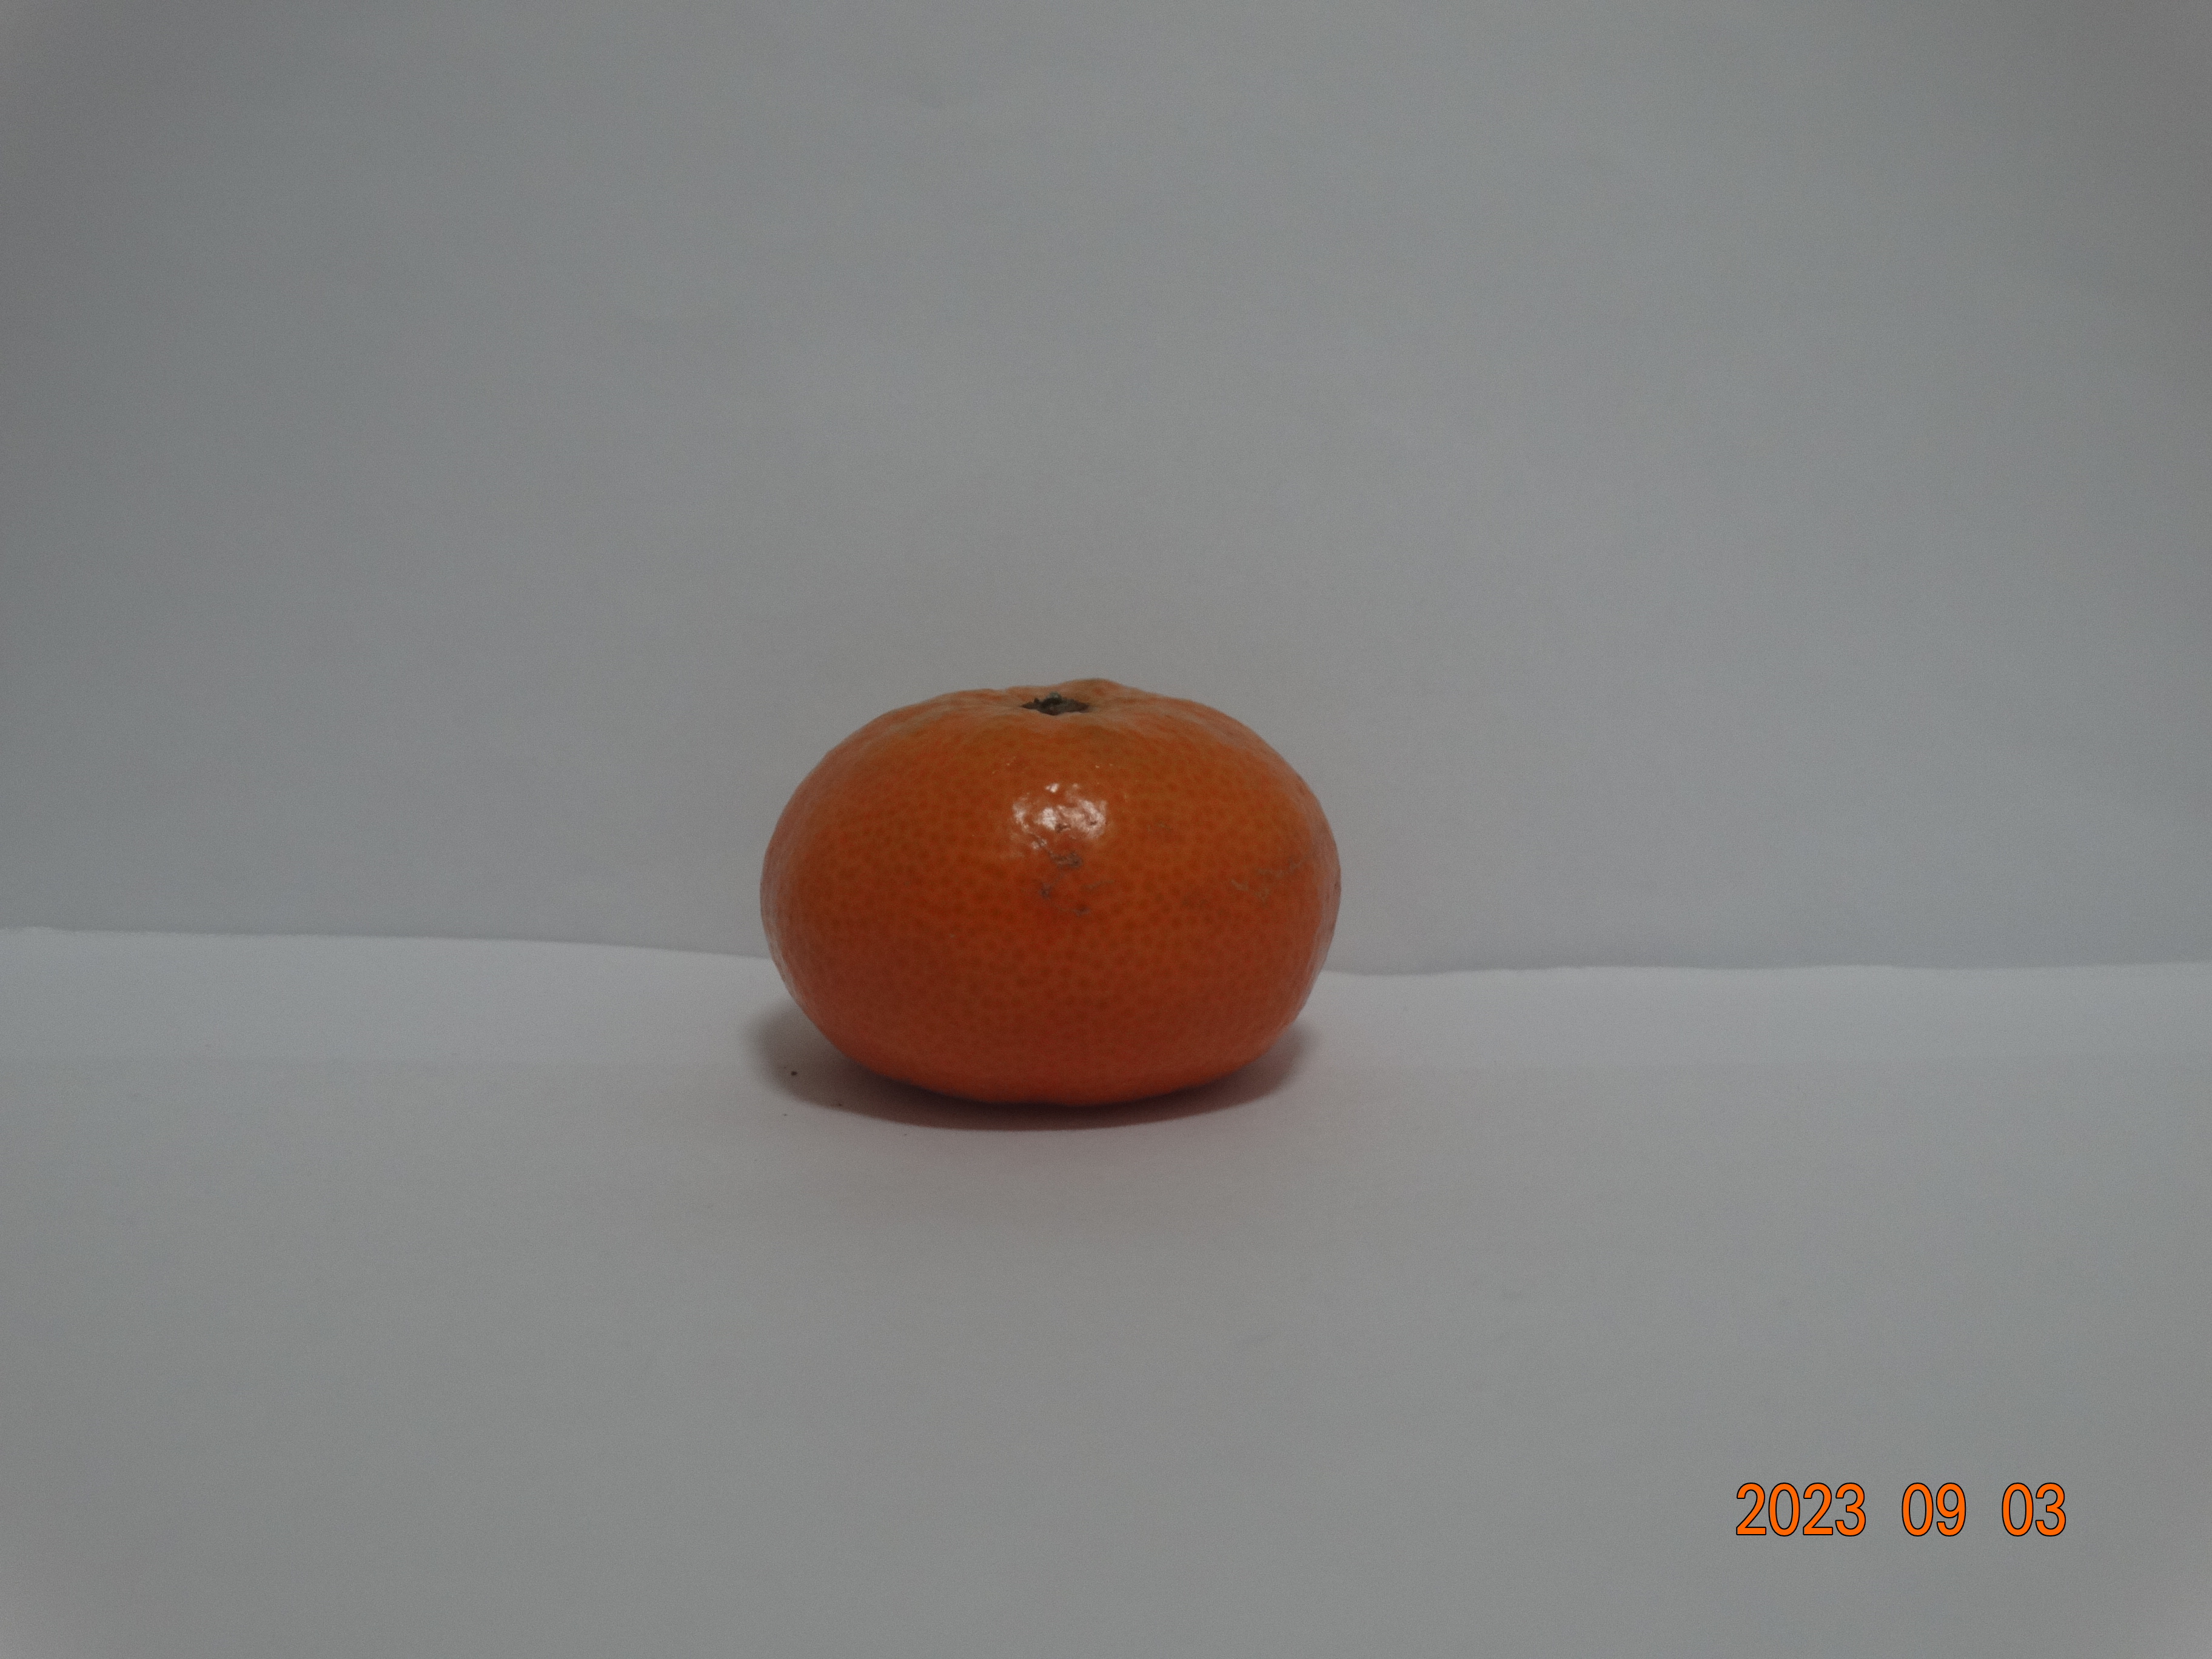
Citrus fruit variety: tangerine